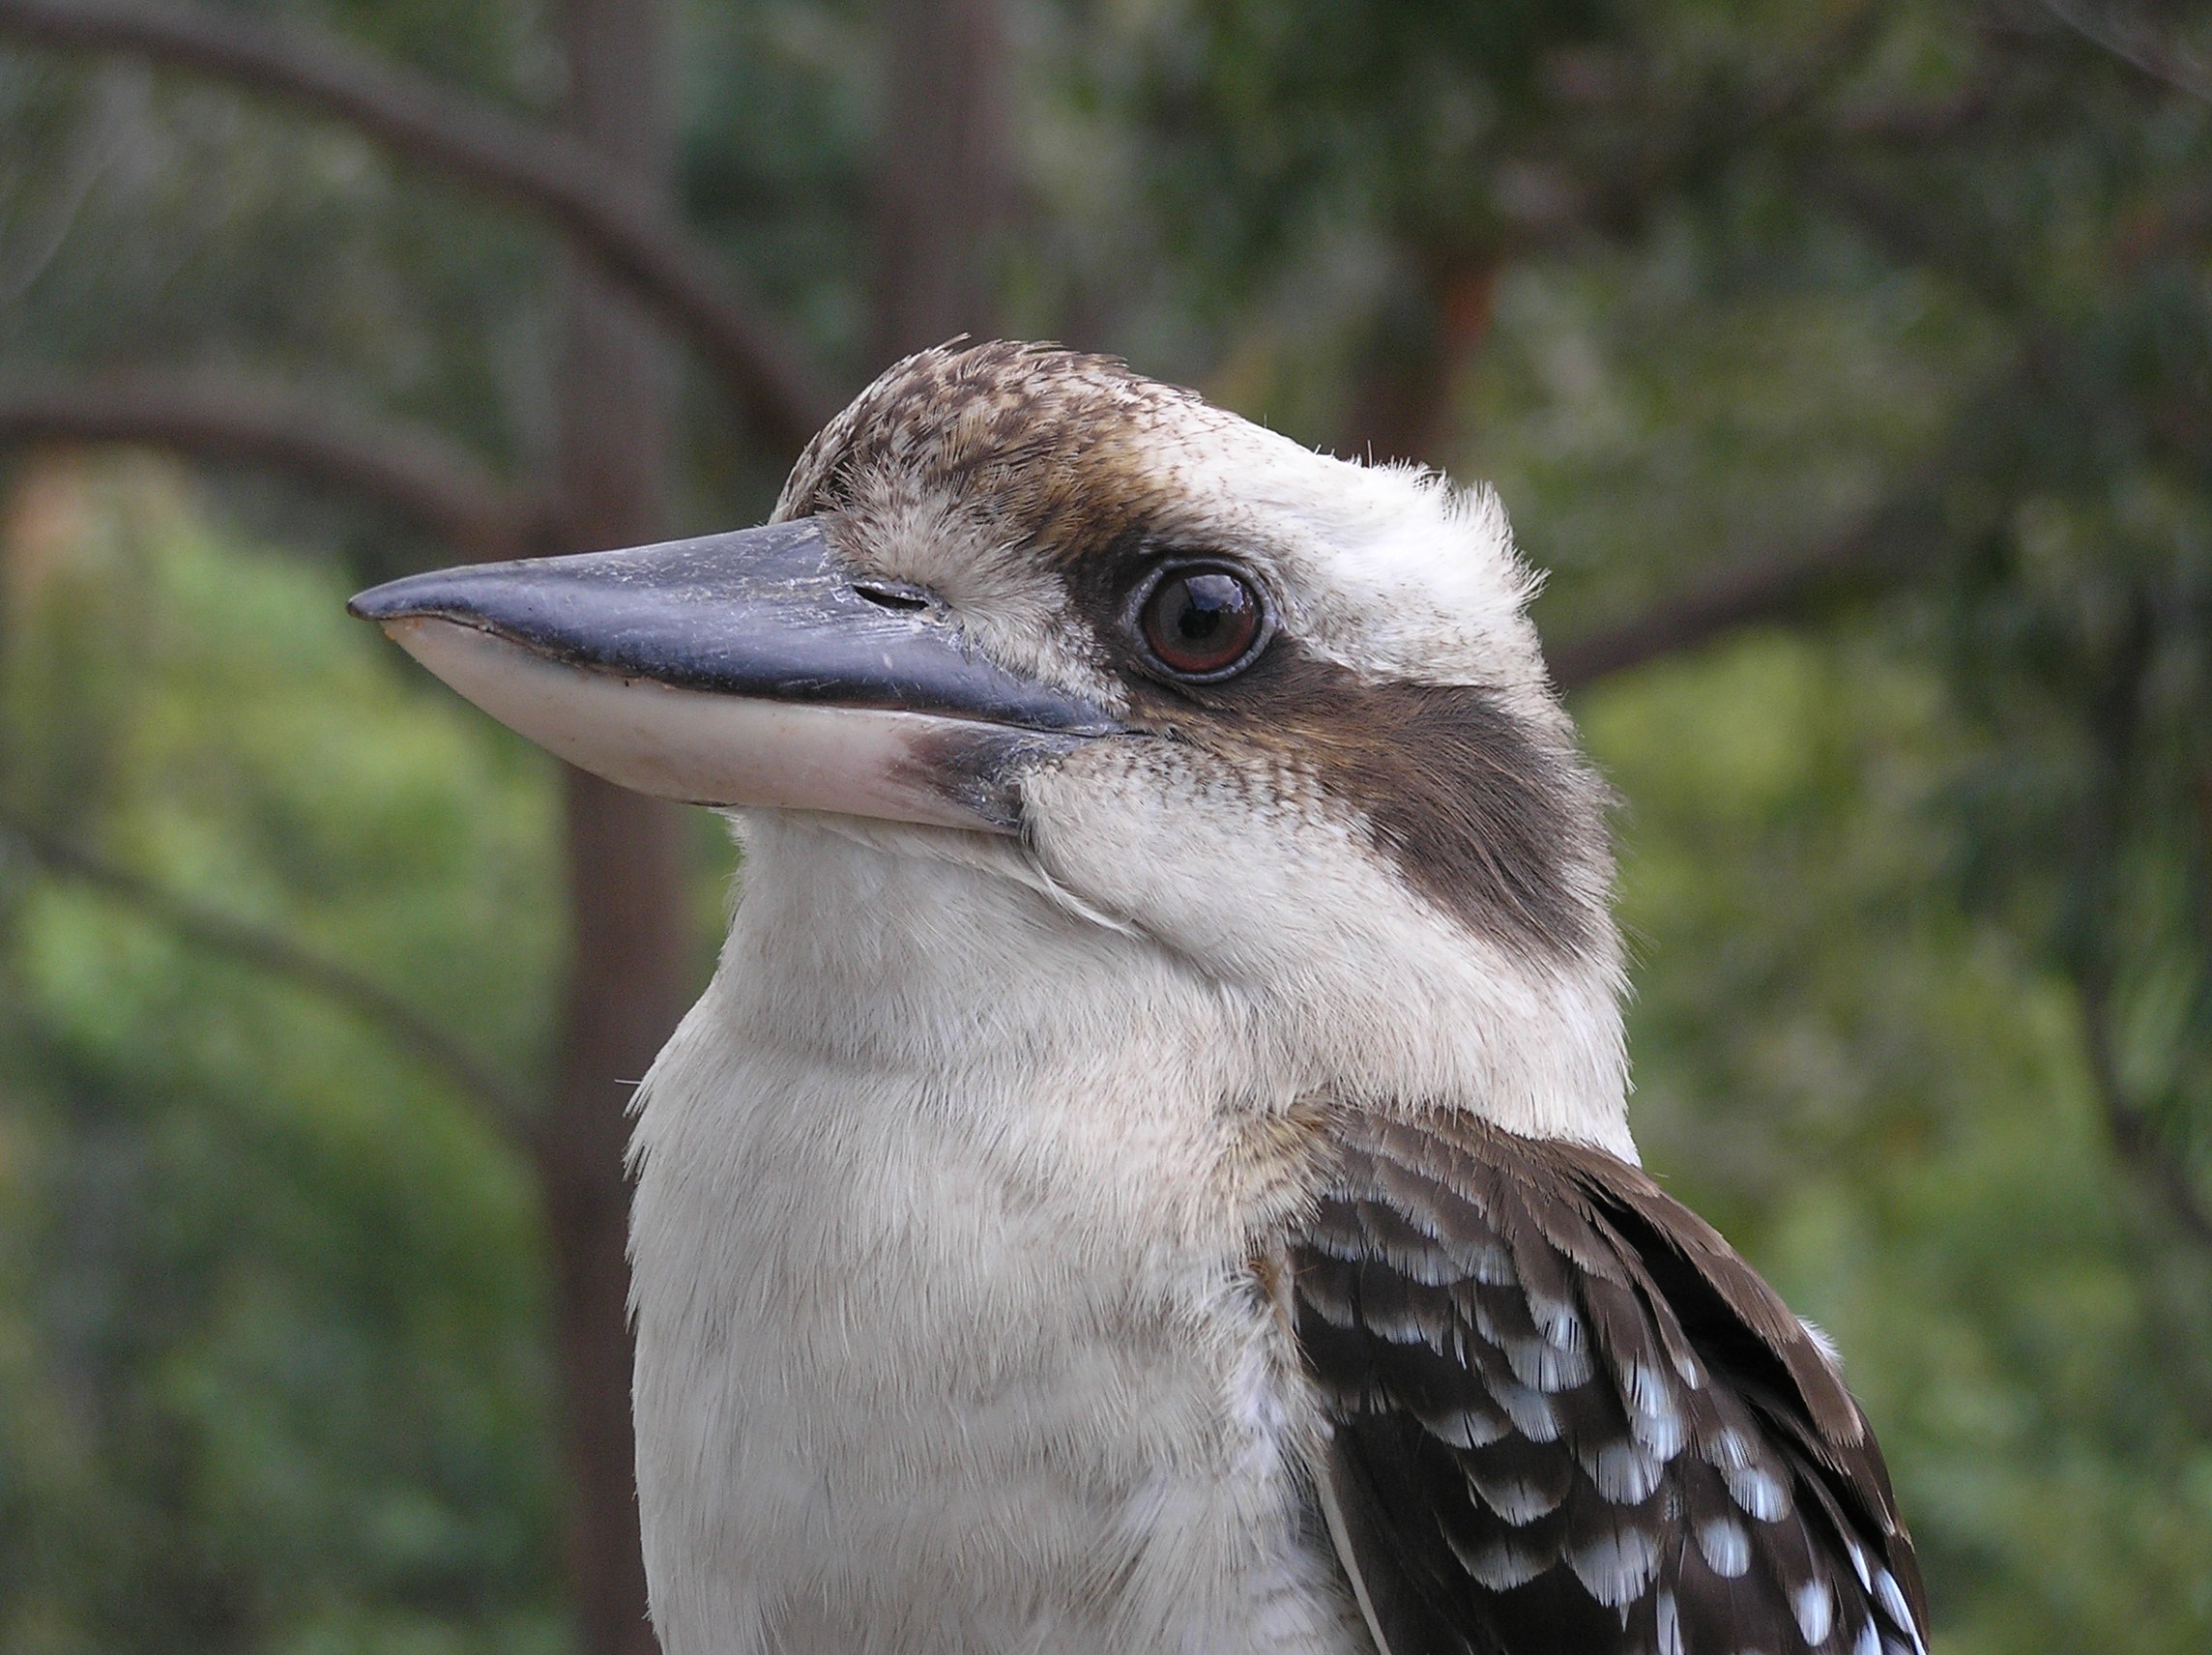
nature, bird, wildlife, zoo, beak, fauna, close up, australia, native, vertebrate, kookaburra, laughing kookaburra